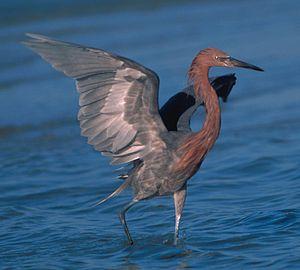
L'Aigrette roussâtre est une espèce d'oiseaux de la famille des Ardeidae.